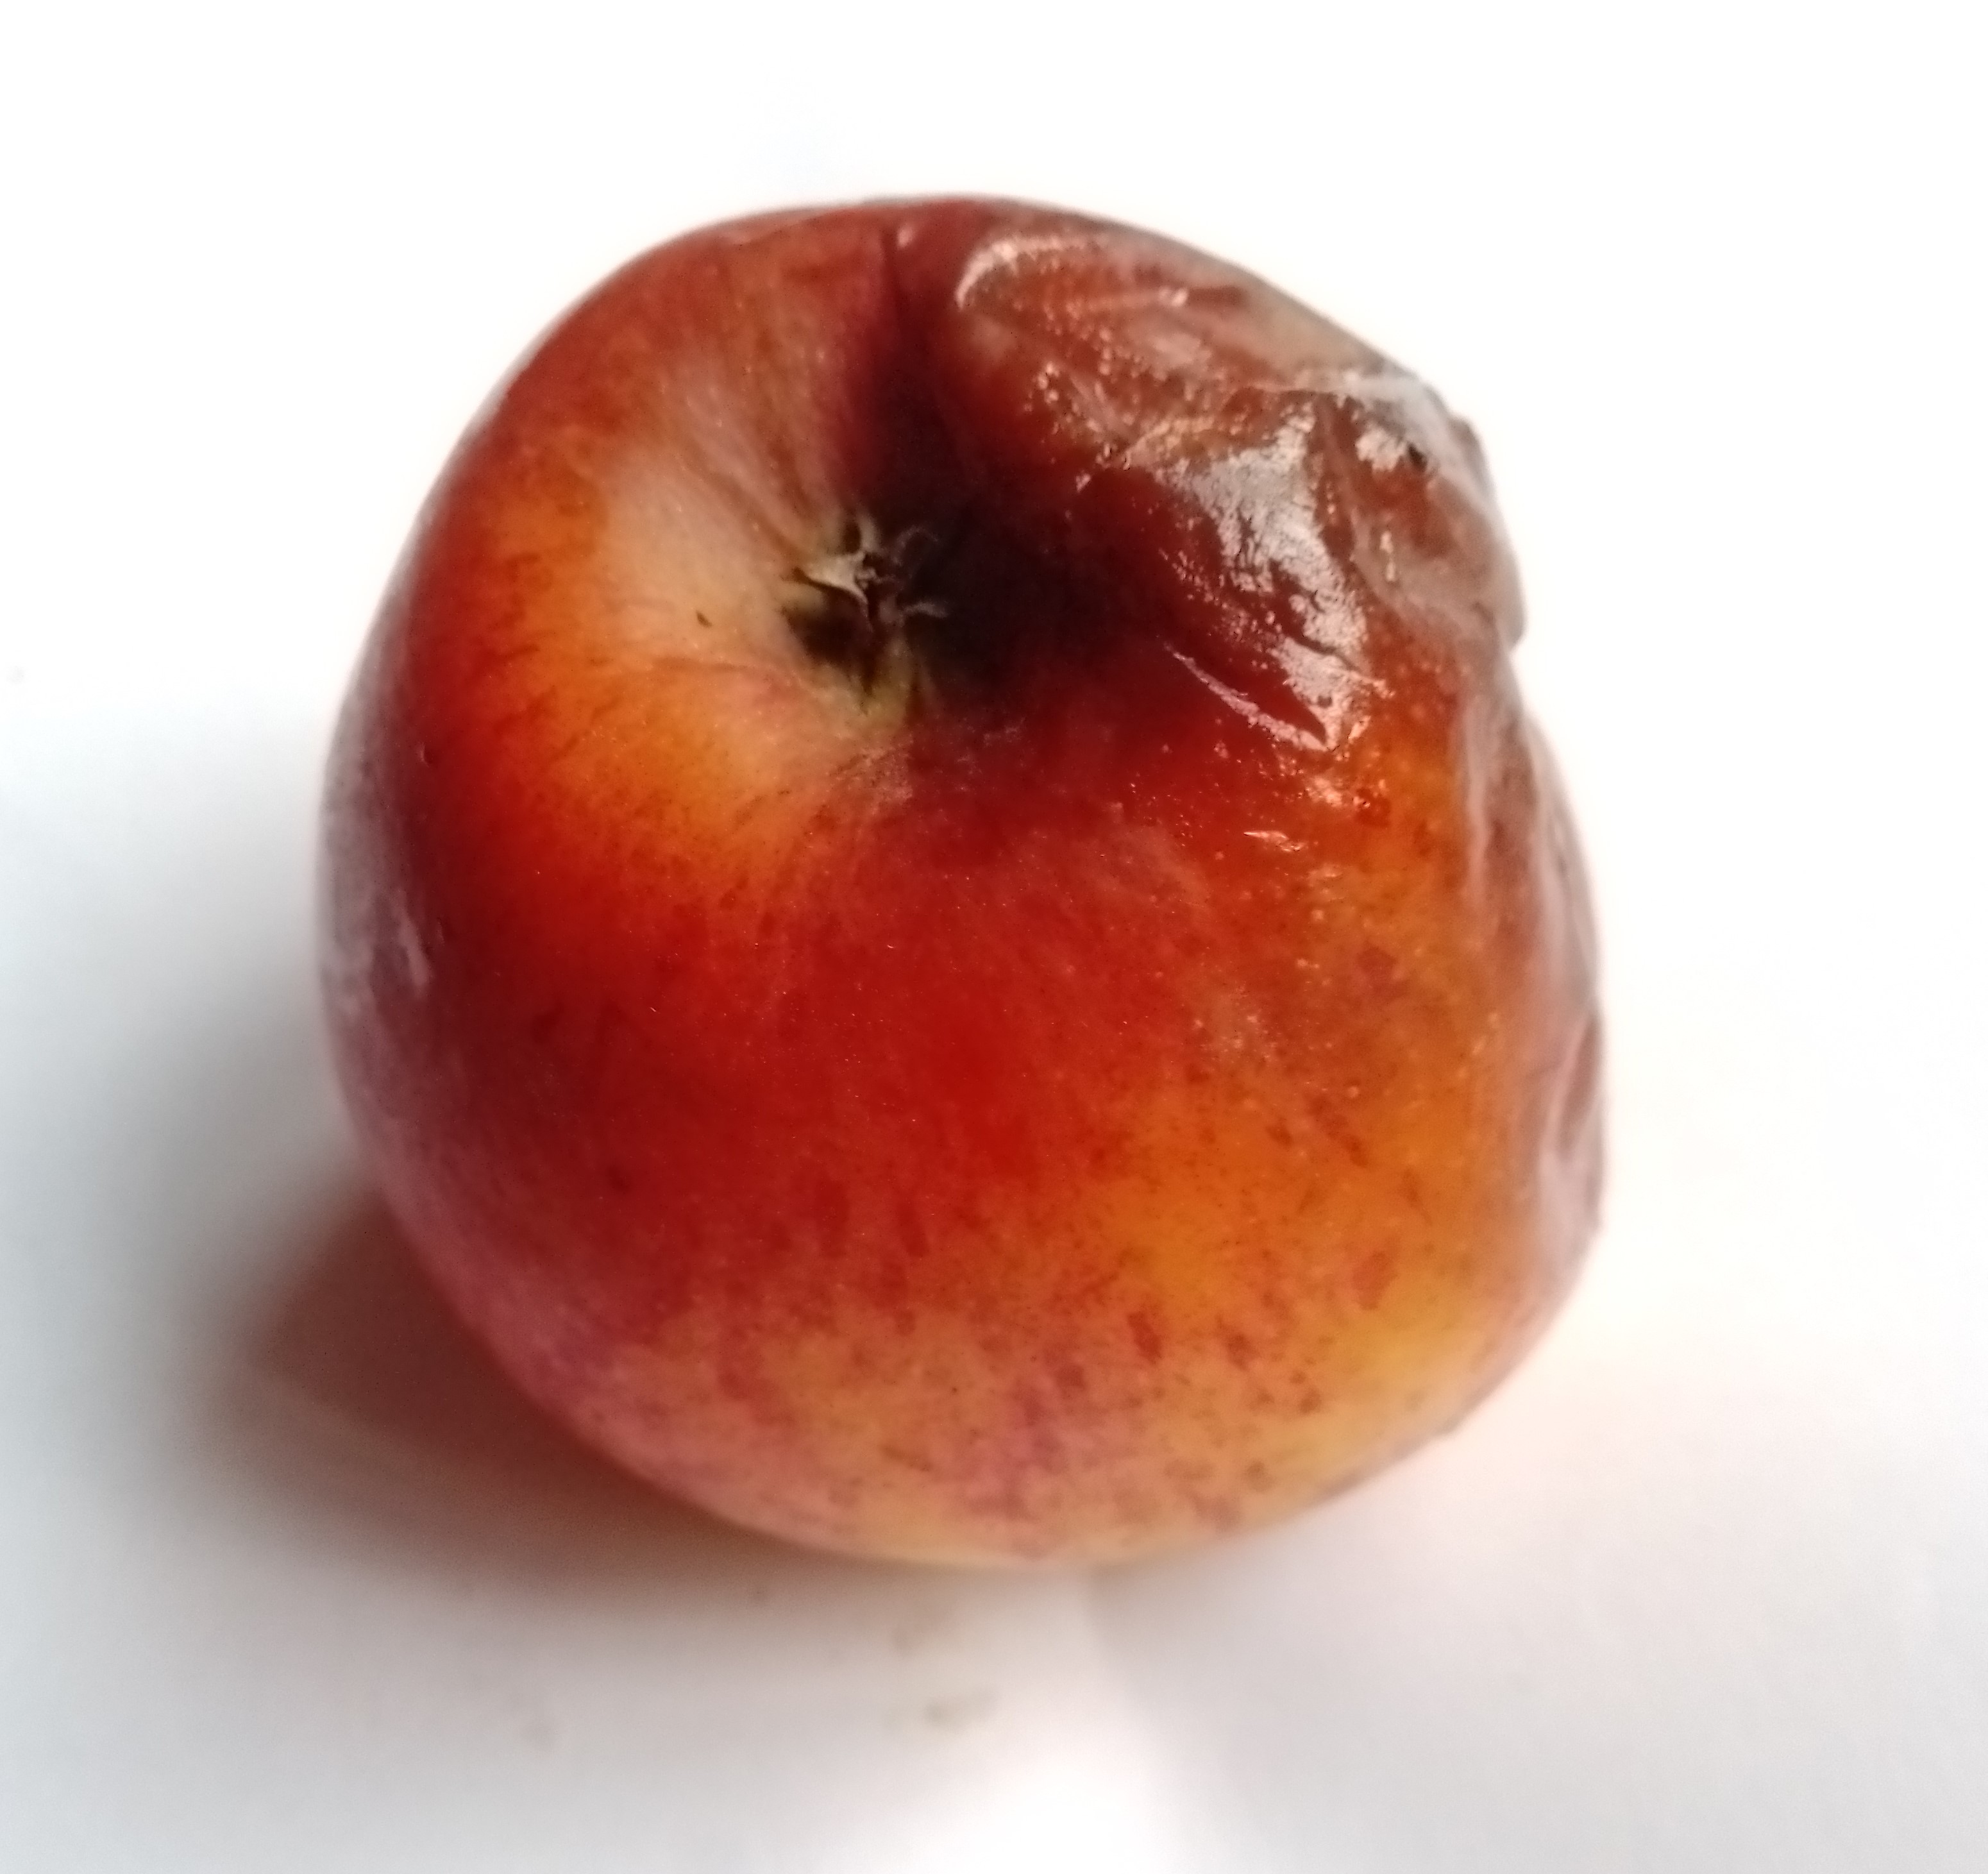
Fruit: apple
Condition: rotten